Surrender (1931 film)

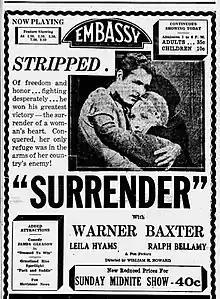
Newspaper advertisement

Surrender is a 1931 American pre-Code drama film directed by William K. Howard, written by S.N. Behrman, and starring Warner Baxter, Leila Hyams, Ralph Bellamy, C. Aubrey Smith, and Alexander Kirkland. It is based on "Axelle", a novel by Pierre Benoit. The film is widely considered to have exerted an enormous influence upon Jean Renoir's subsequent "Grand Illusion".